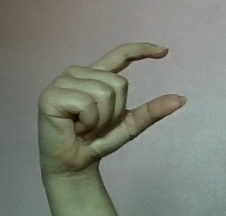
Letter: dal